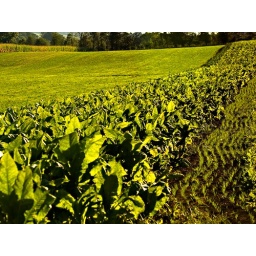
Lancaster, PA - Amish FarmsMore green tobacco alongside something else in that golden light at sunset.